Myasthenia gravis

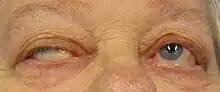
Eye deviation and a drooping eyelid in a person with myasthenia gravis trying to open her eyes

Myasthenia gravis (MG) is a long-term neuromuscular junction disease that leads to varying degrees of skeletal muscle weakness. The most commonly affected muscles are those of the eyes, face, and swallowing. It can result in double vision, drooping eyelids, and difficulties in talking and walking. Onset can be sudden. Those affected often have a large thymus or develop a thymoma.